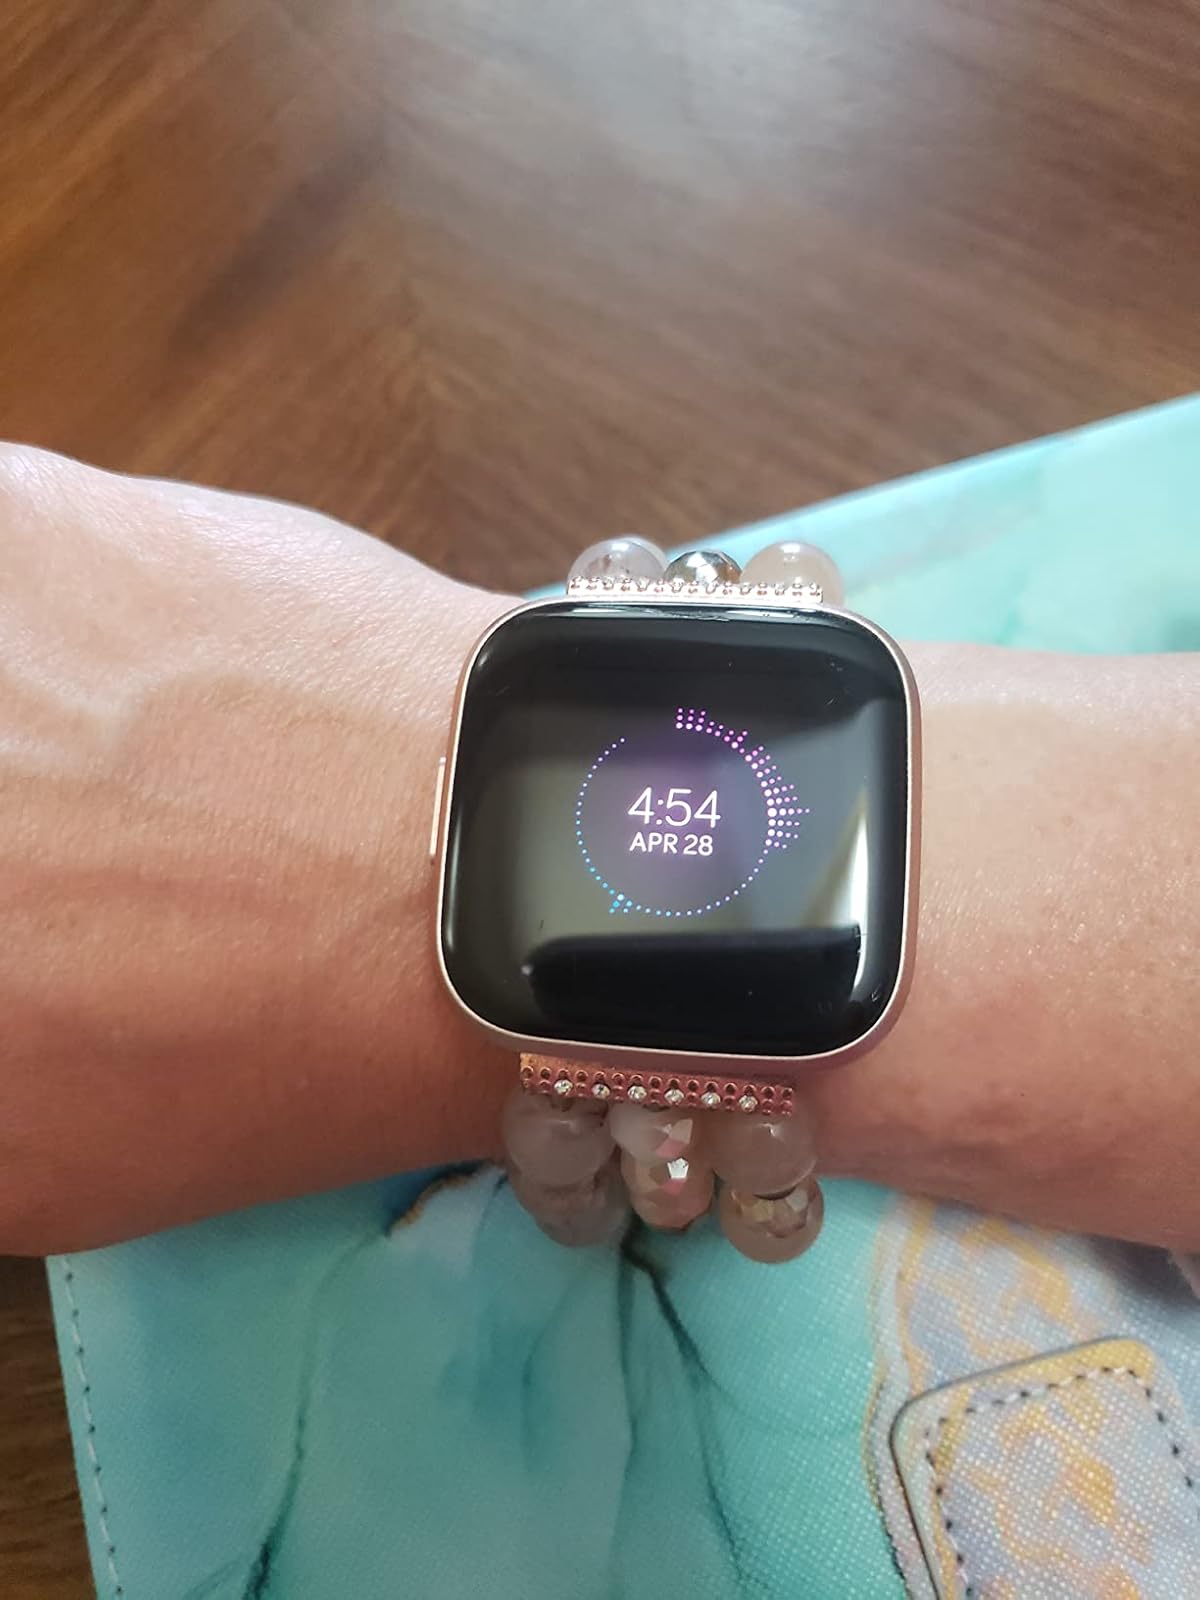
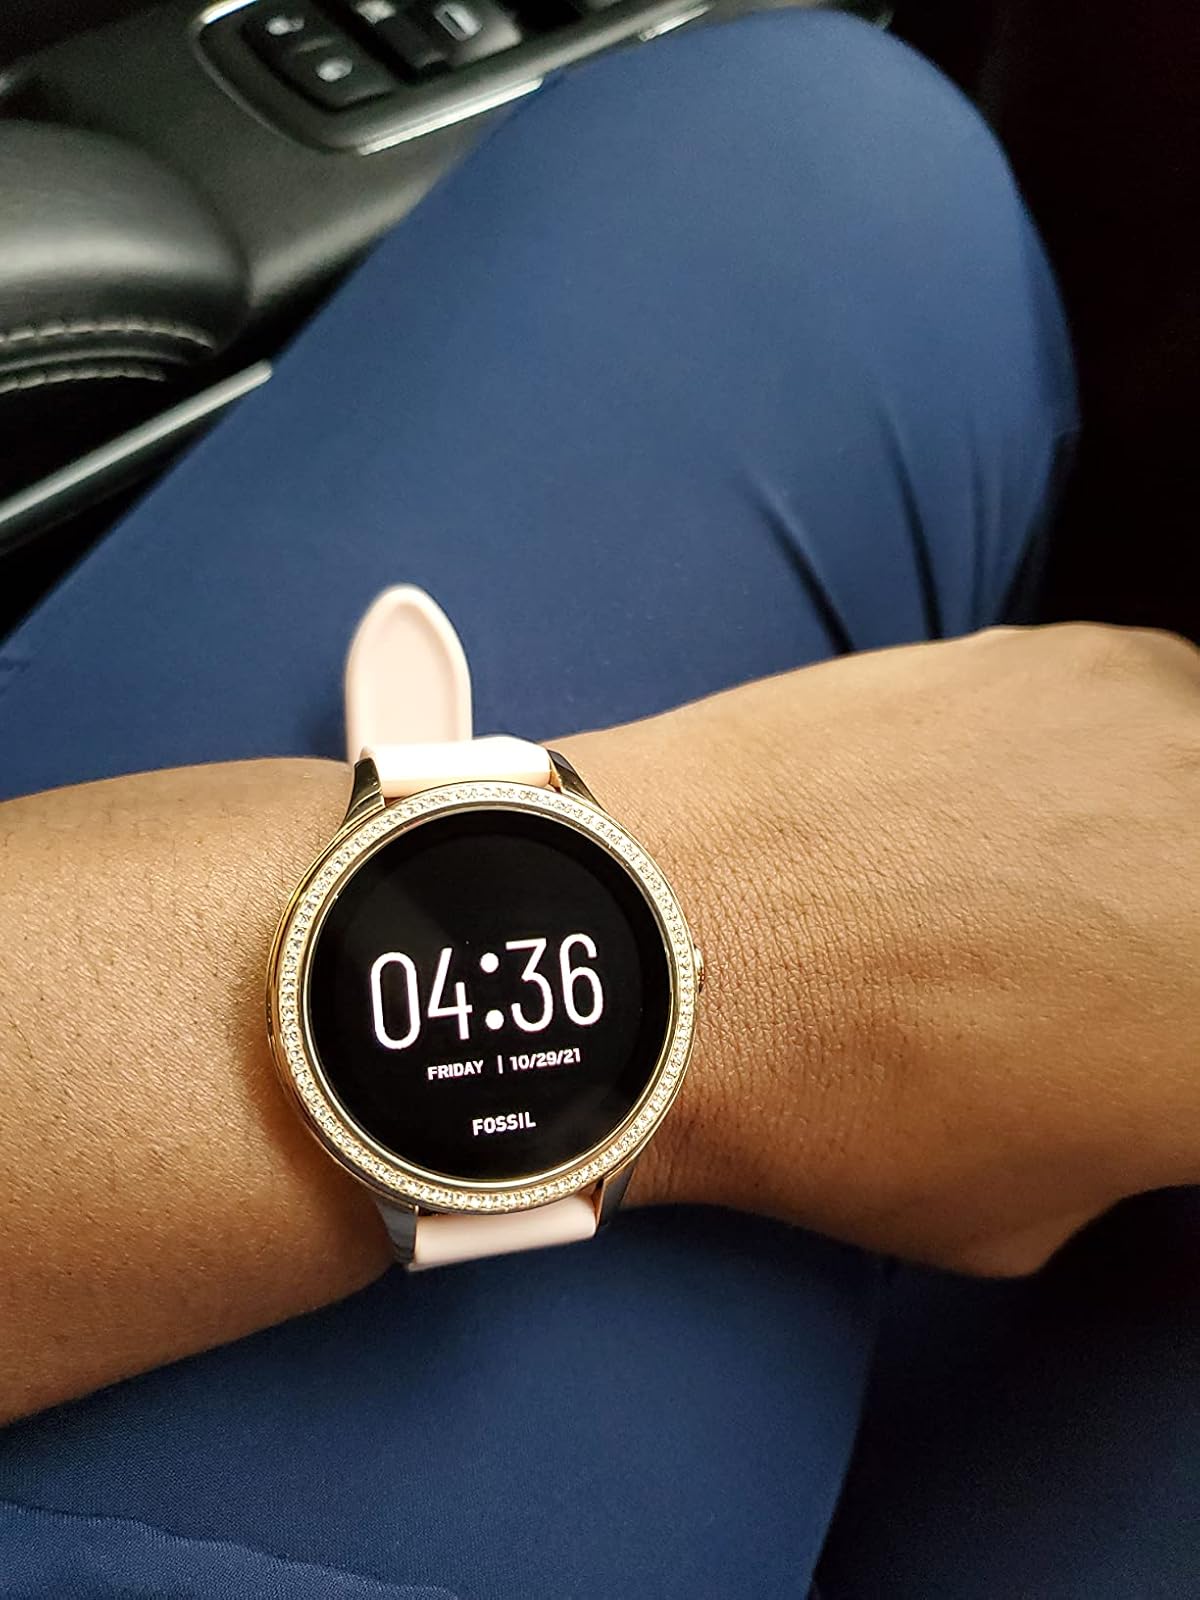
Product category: smartwatch
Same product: no